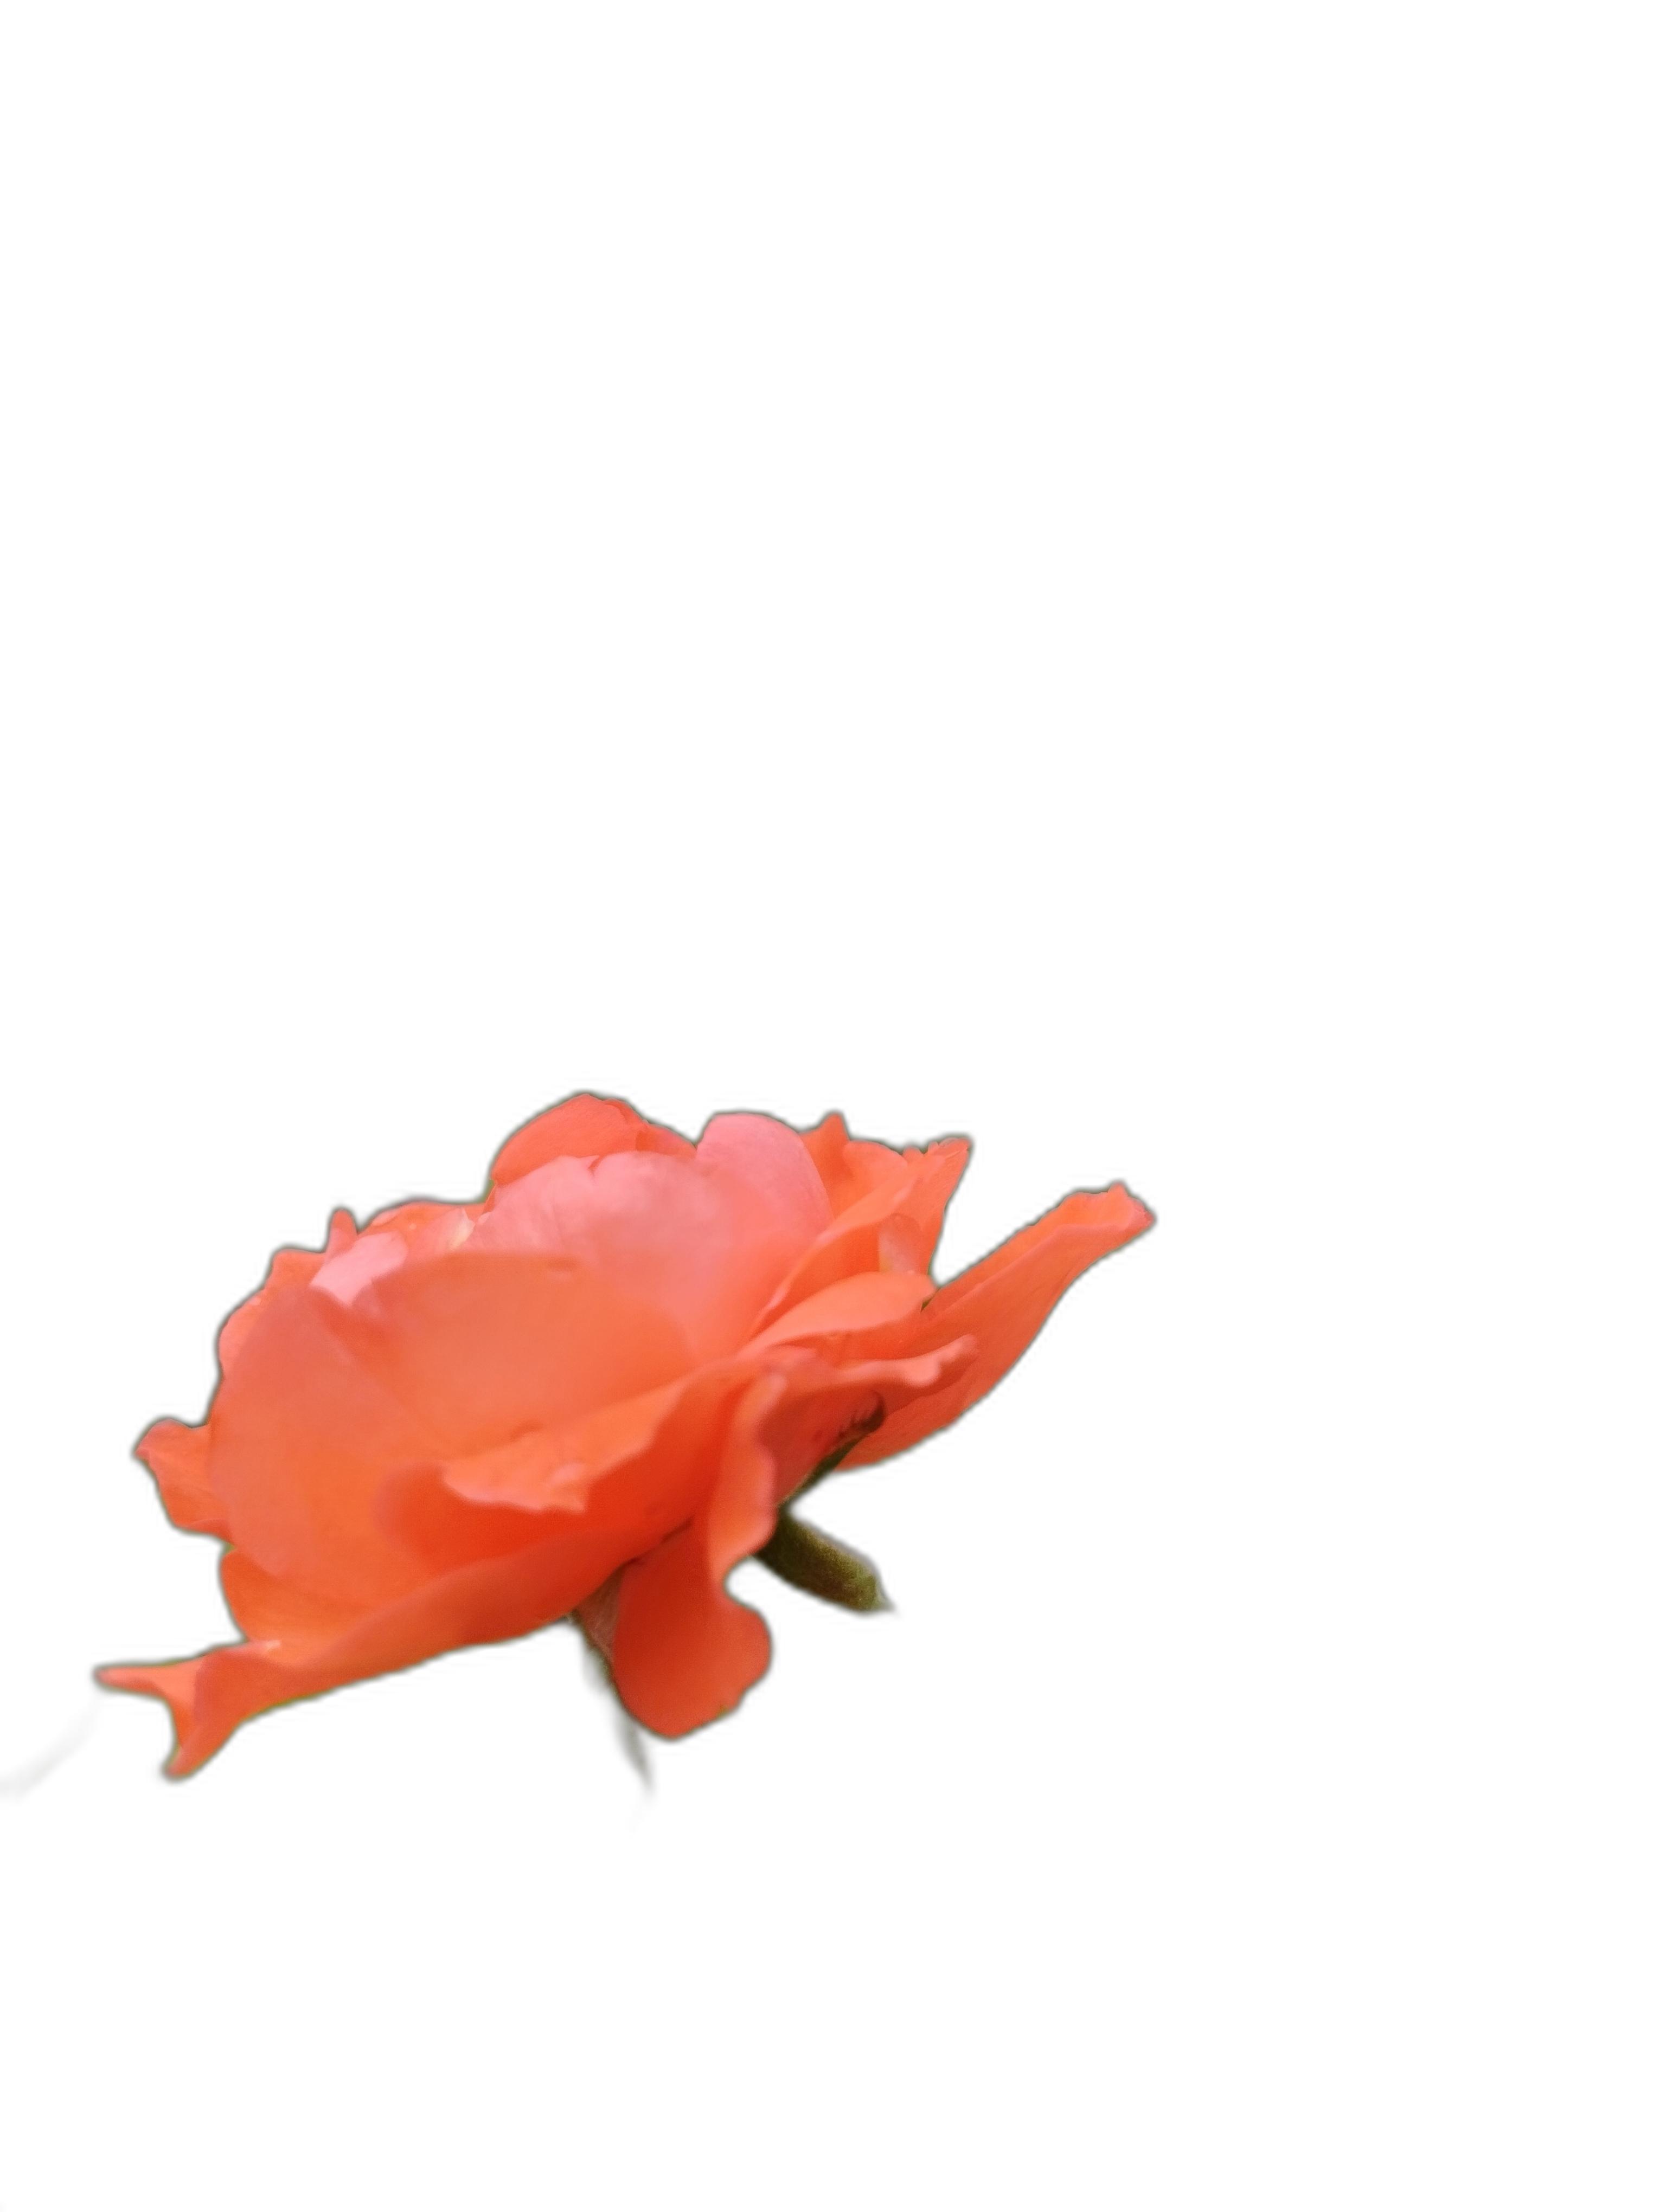
Label: Rose